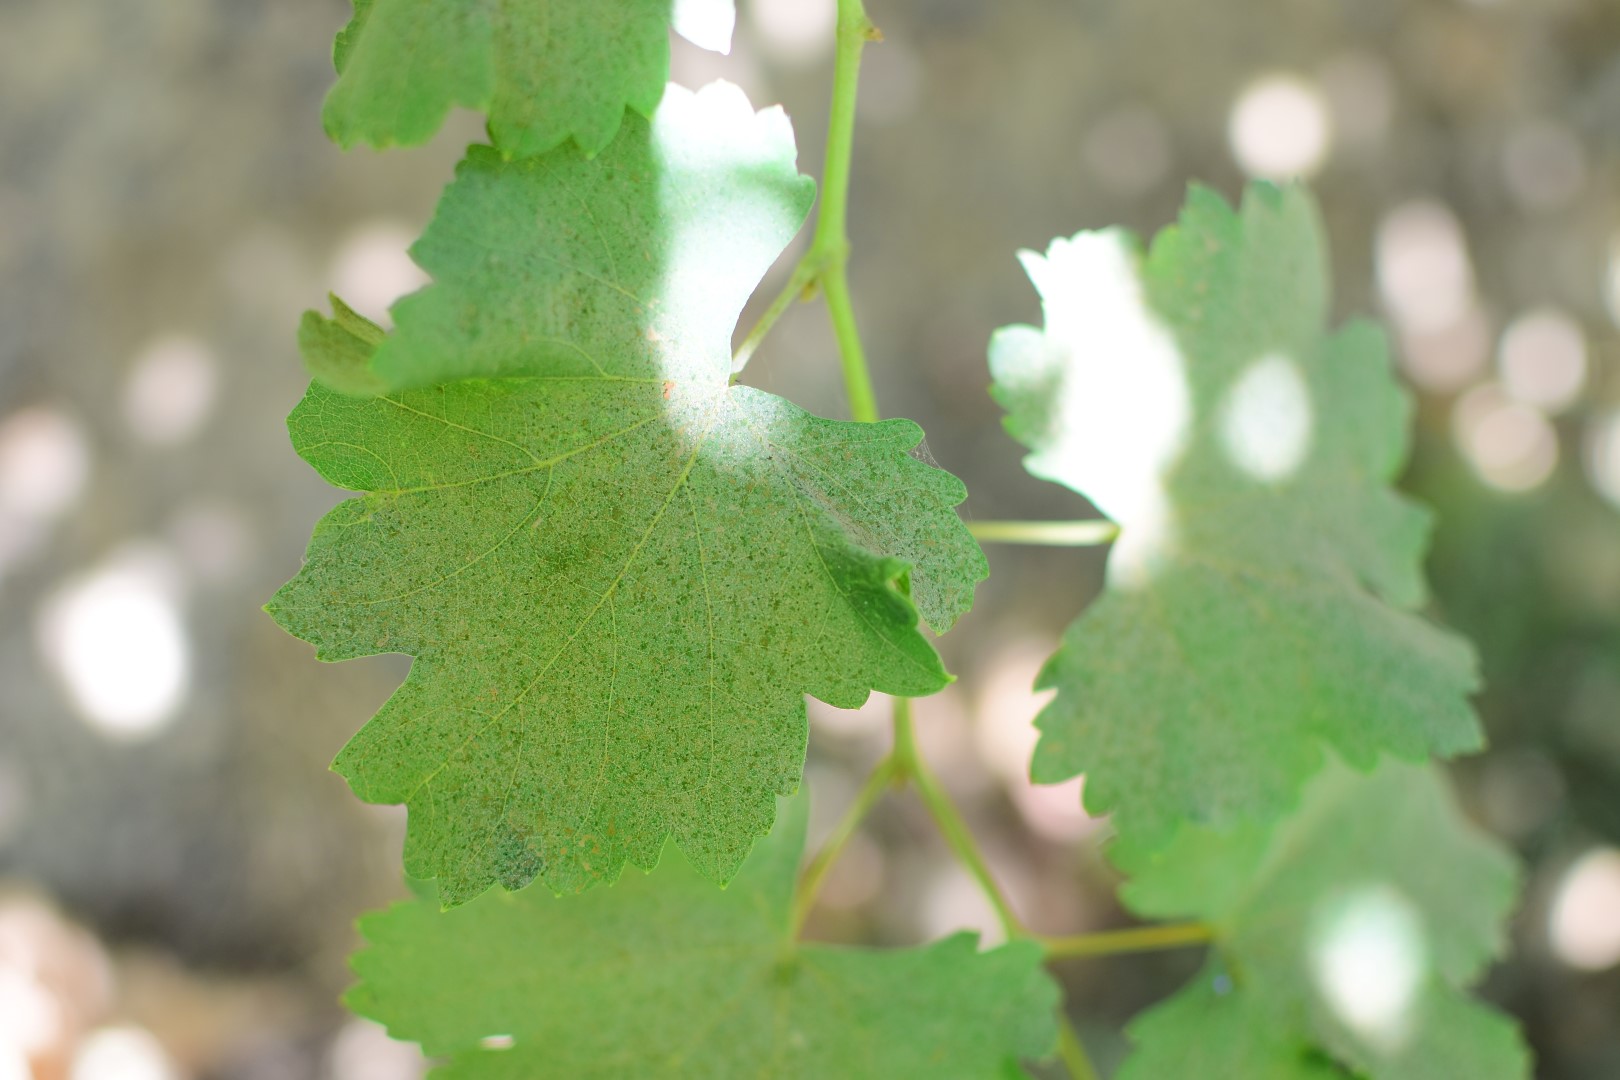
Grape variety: Frinsi